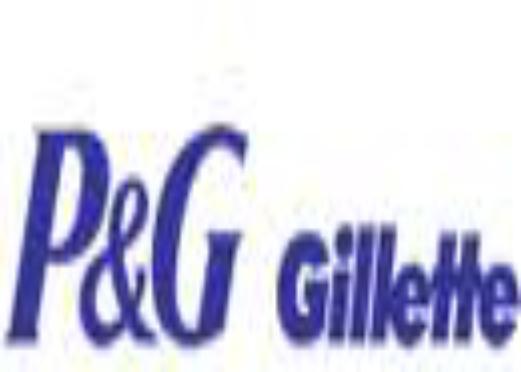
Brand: Gillette
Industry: Necessities